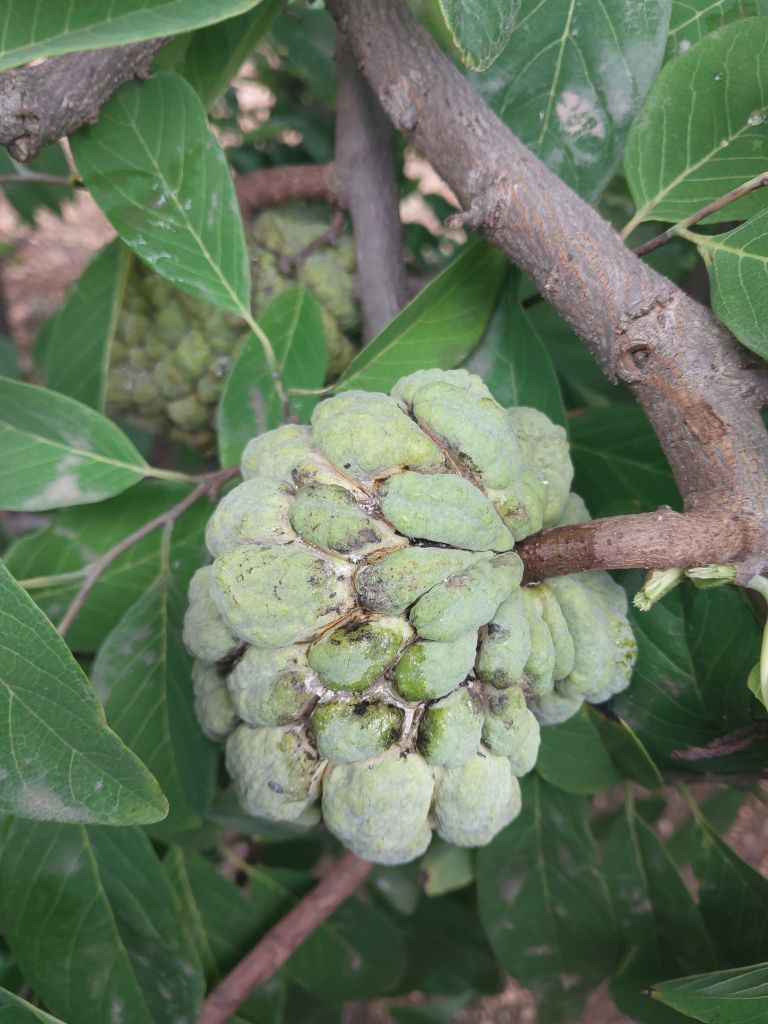
Disease label: Athracnose